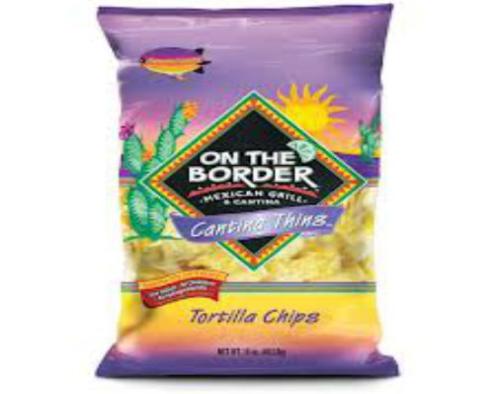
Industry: Food